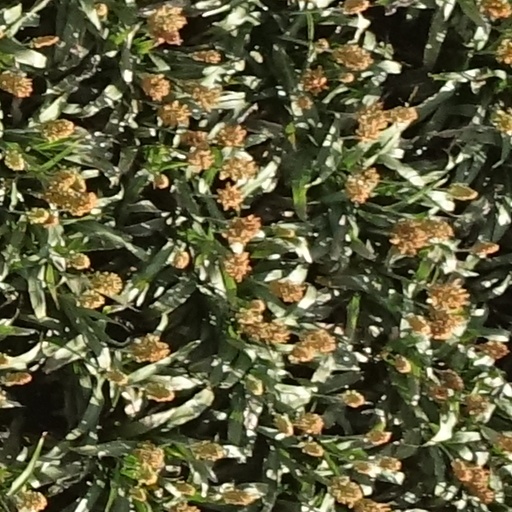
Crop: sorghum